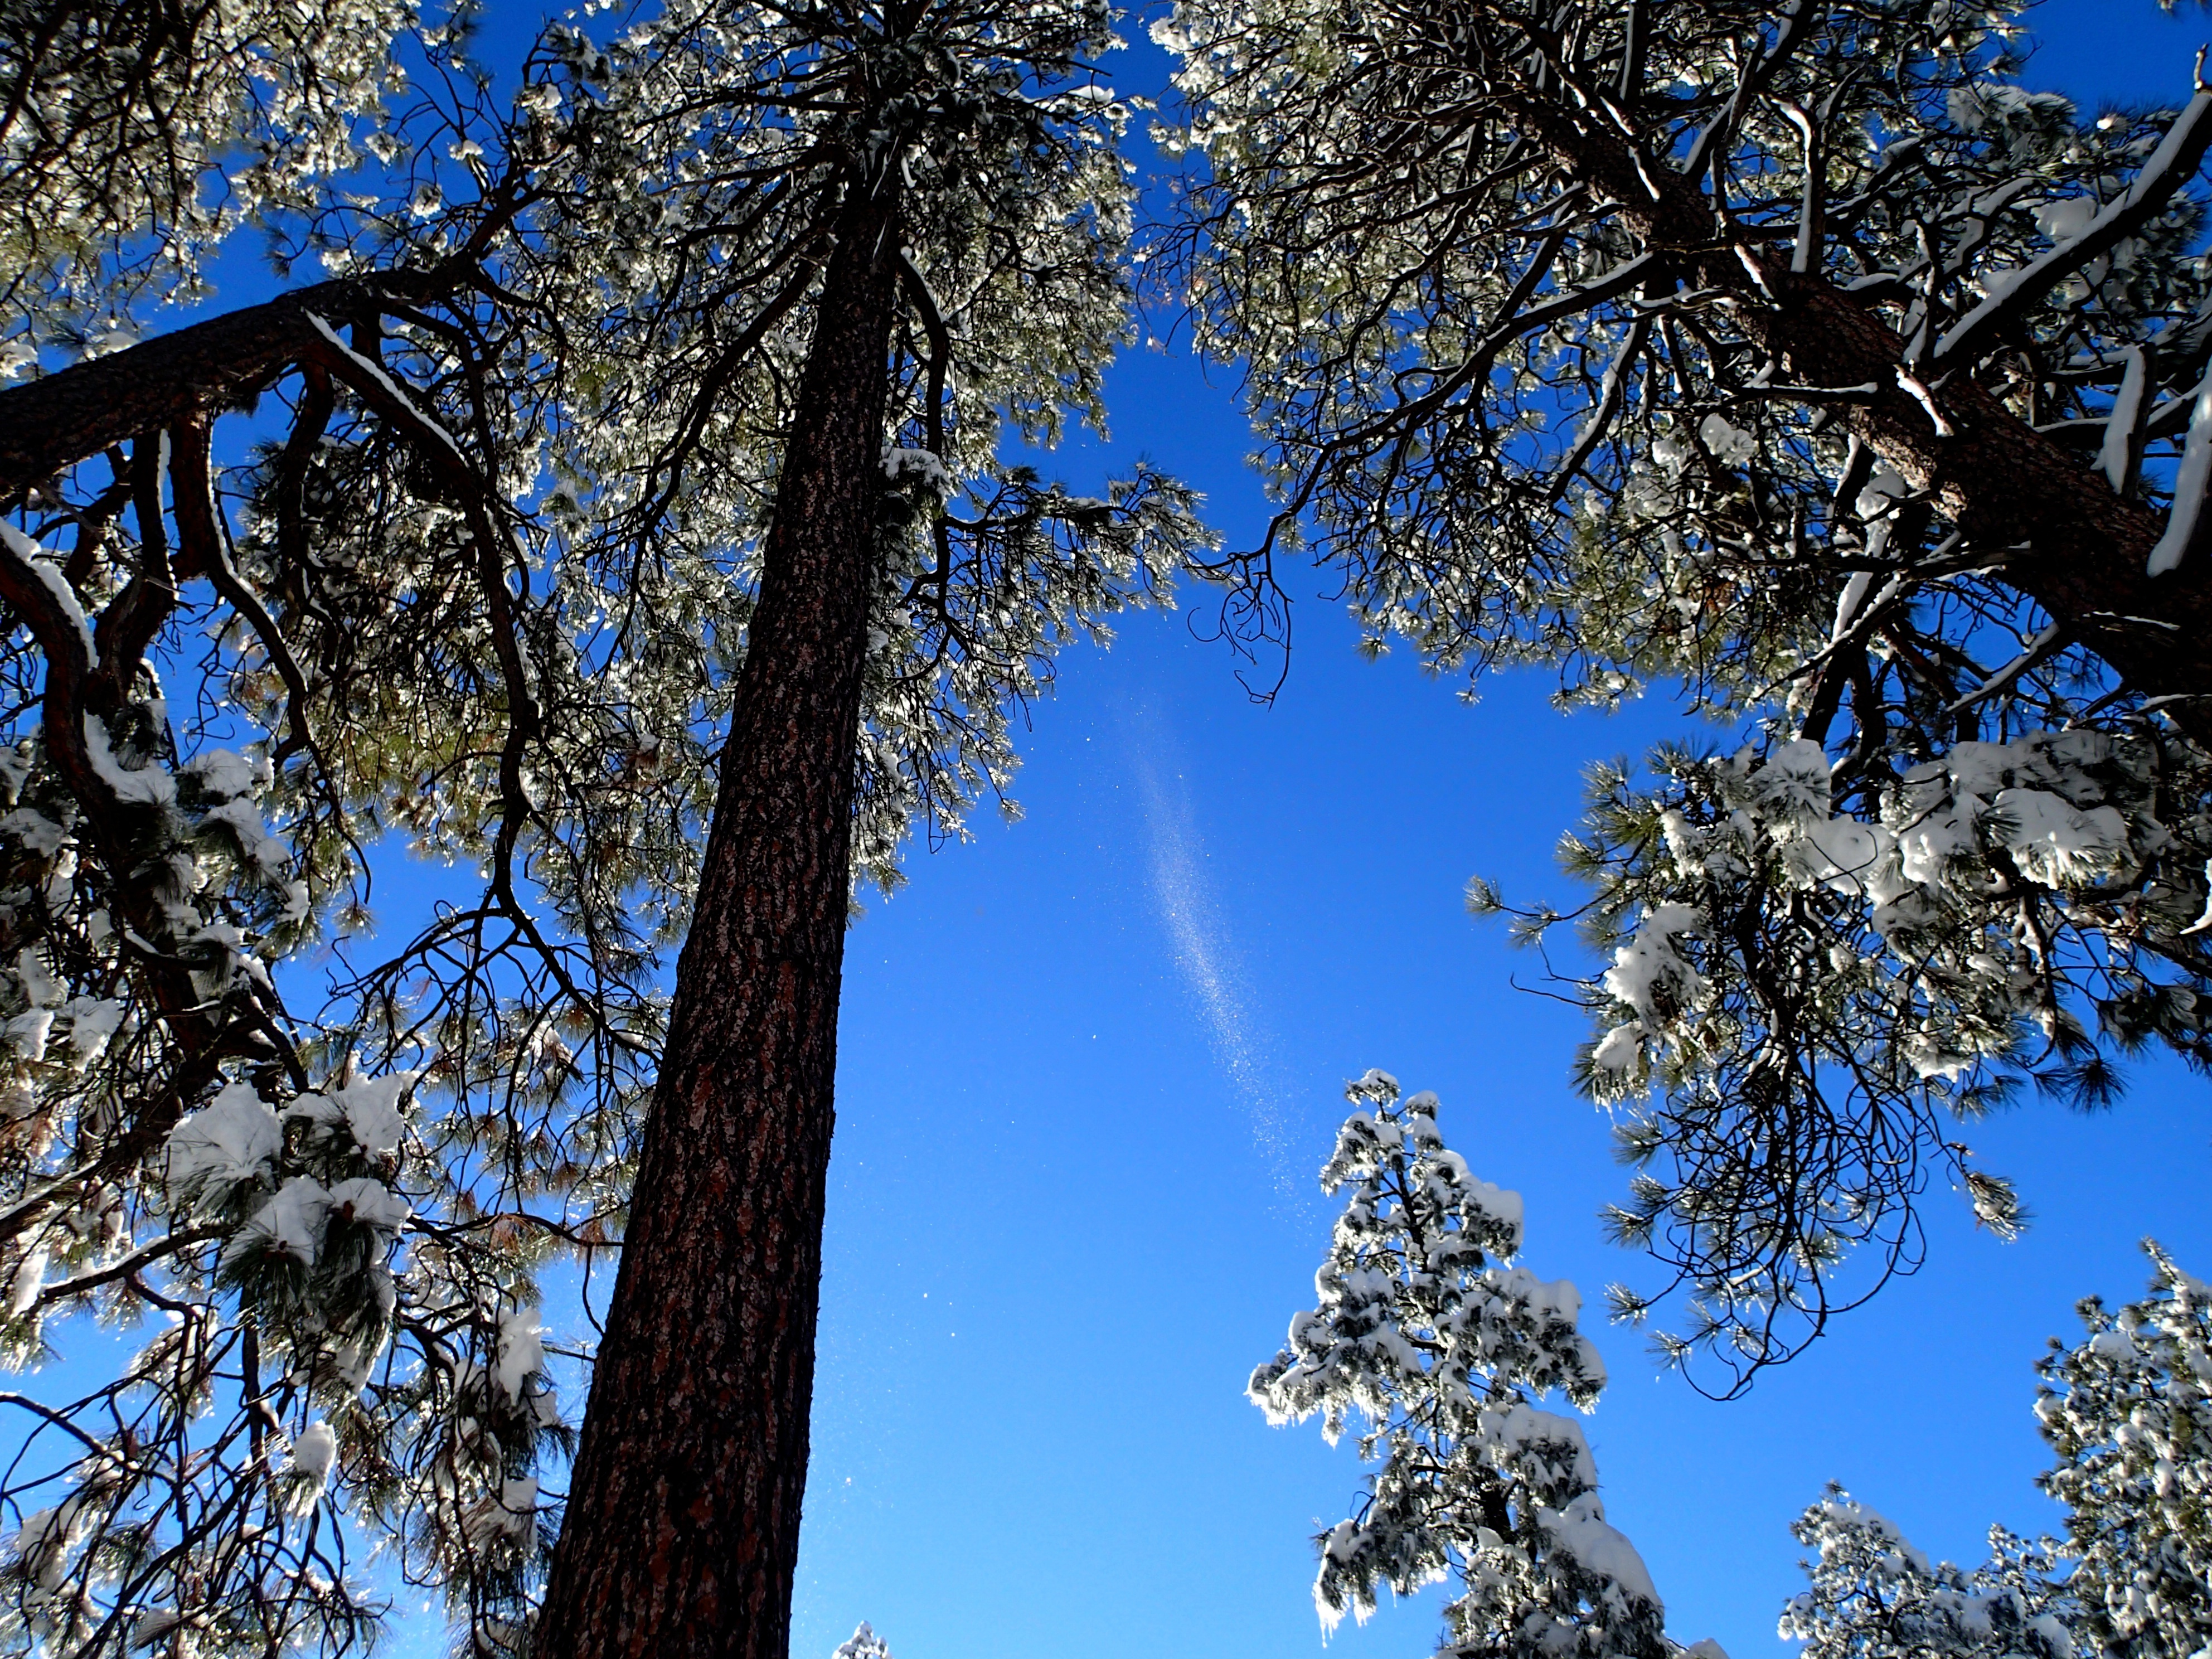
tree, nature, forest, branch, snow, winter, plant, sky, sunlight, leaf, flower, spring, autumn, blue, season, woody plant